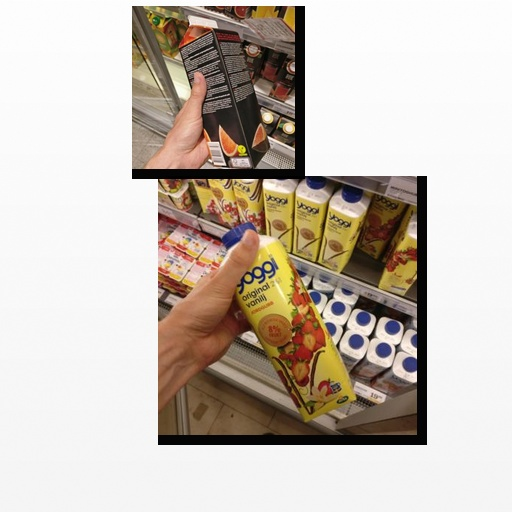
Food items: grapefruit_juice, strawberry_yogurt